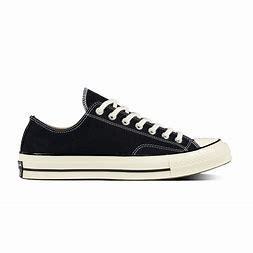
Brand: Converse
Model: Chuck Taylor All Star 70 Ox